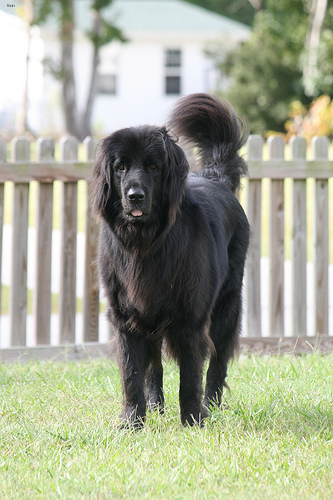
Animal: dog
Breed: newfoundland